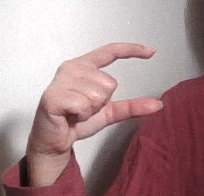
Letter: dal